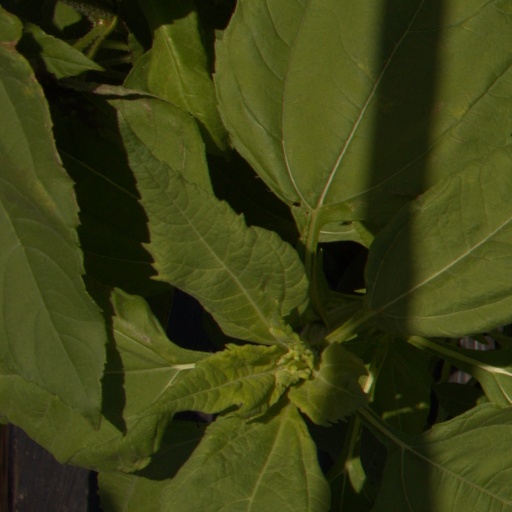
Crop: Jerusalem artichoke